Madhesh Province

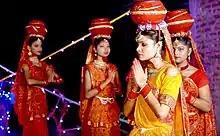
Women performing Jhijhiya dance

Artists create these paintings using a variety of mediums, including their own fingers, or twigs, brushes, nib-pens, and matchsticks. The paint is created using natural dyes and pigments. The paintings are characterised by their eye-catching geometrical patterns.